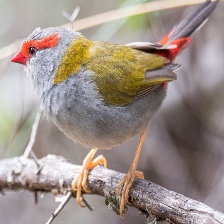
Species: RED BROWED FINCH
Scientific name: NEOCHMIA TEMPORALIS
ImageNet parent category: house_finch